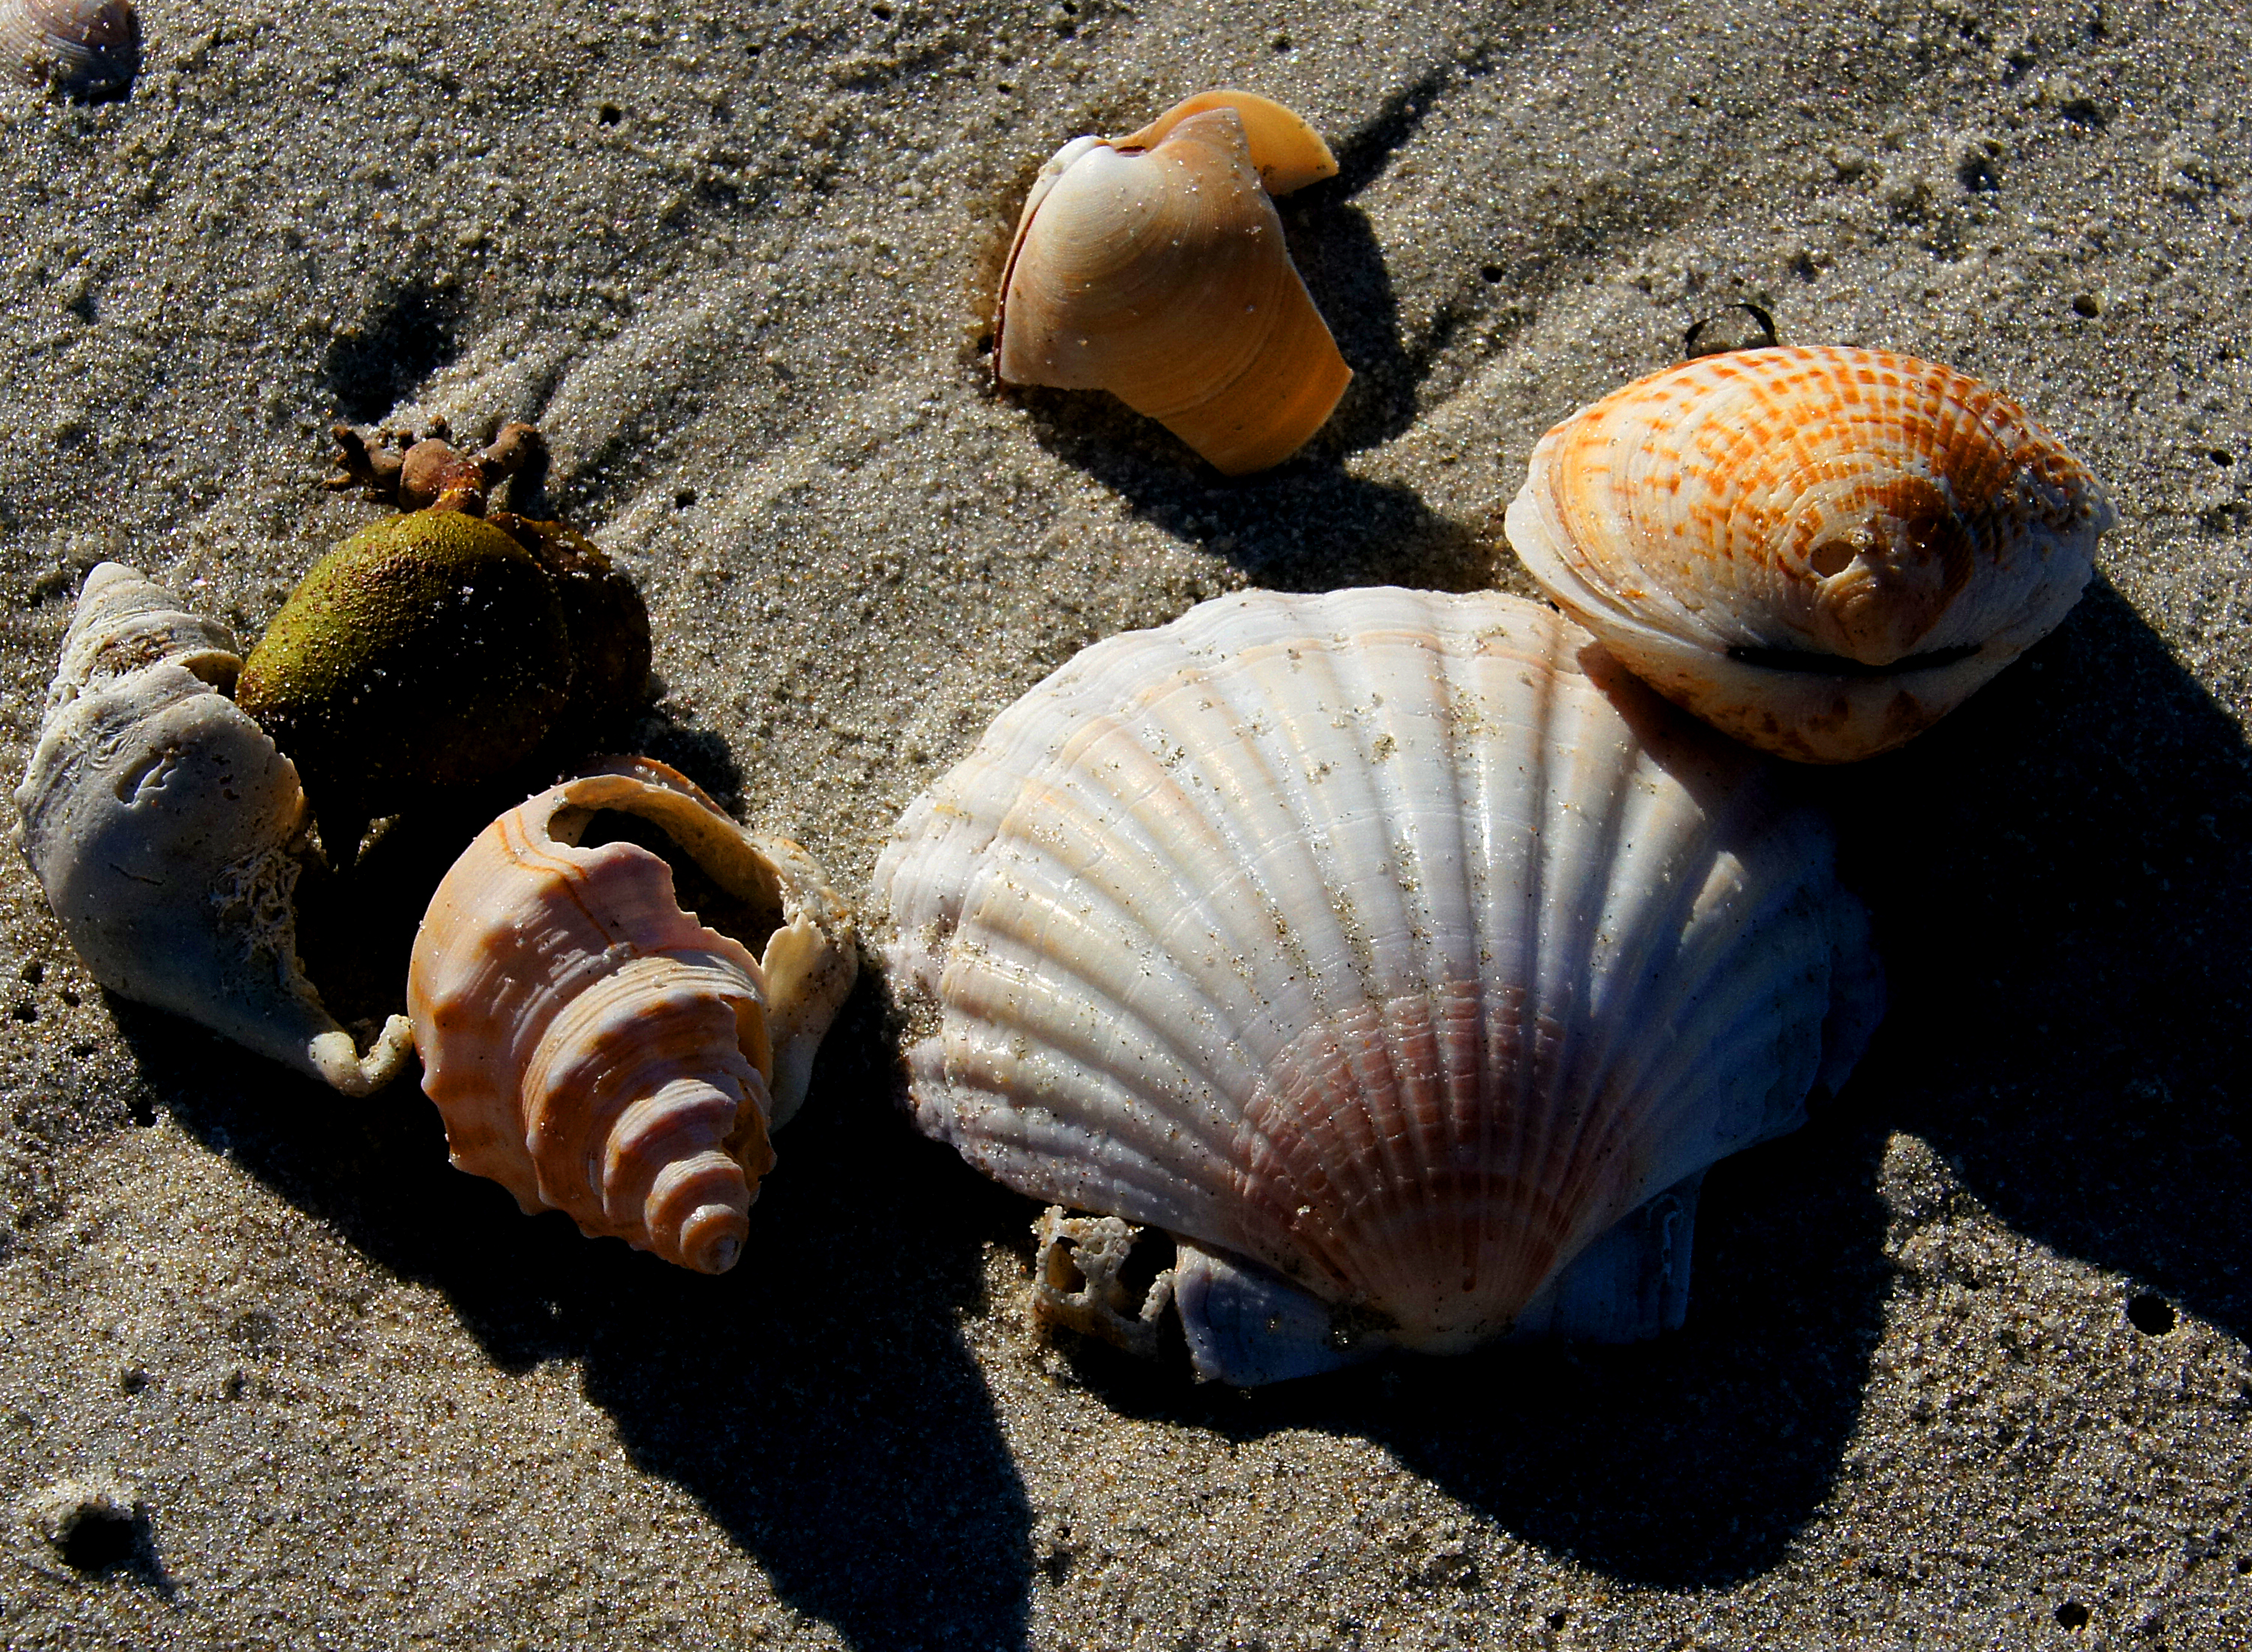
beach, wildlife, biology, fauna, material, invertebrate, seashell, seashells, shells, publicdomain, snail, scallops, cockles, beachart, molluscs, sea snail, marine biology, snails and slugs